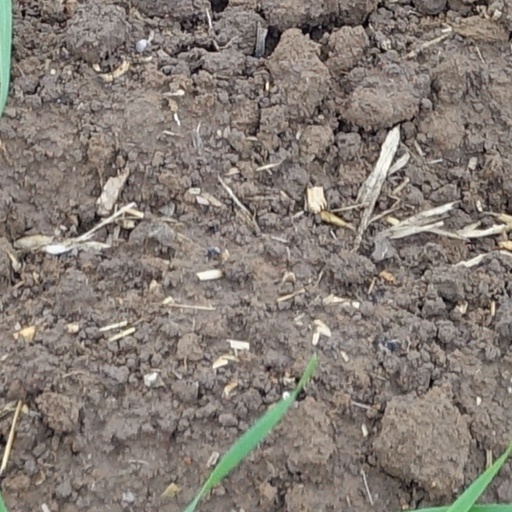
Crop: wheat